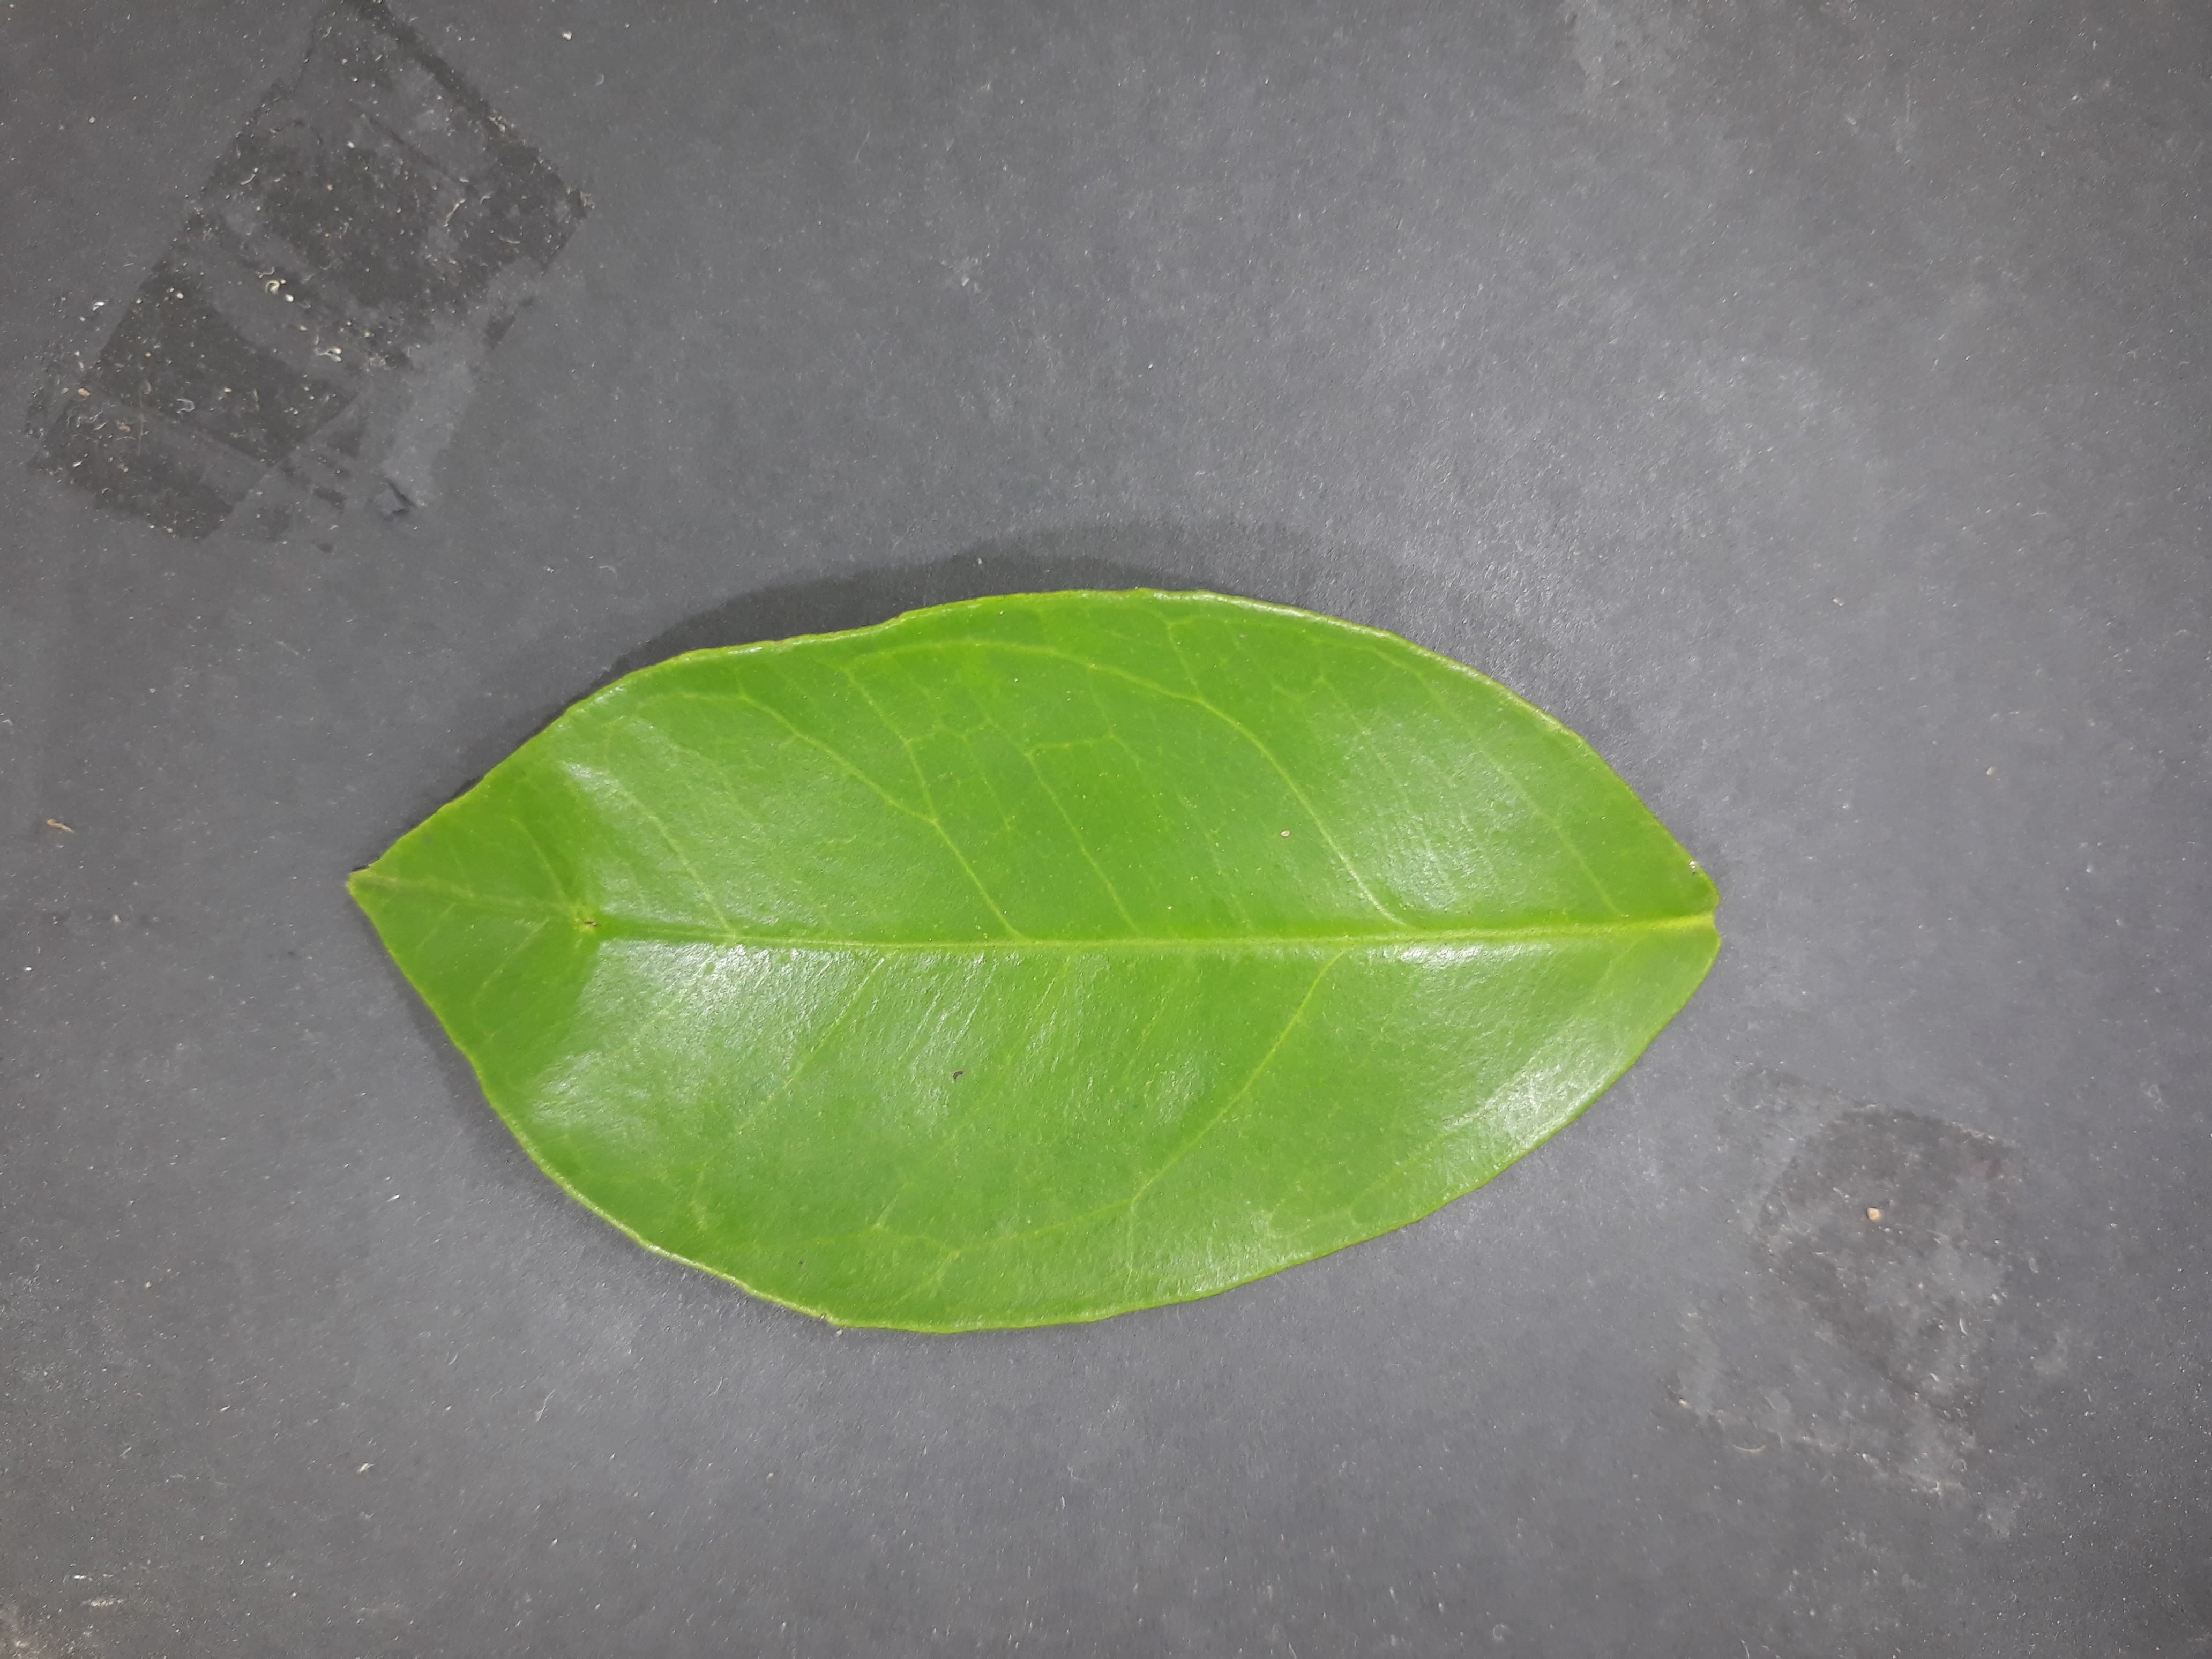
Label: Healthy